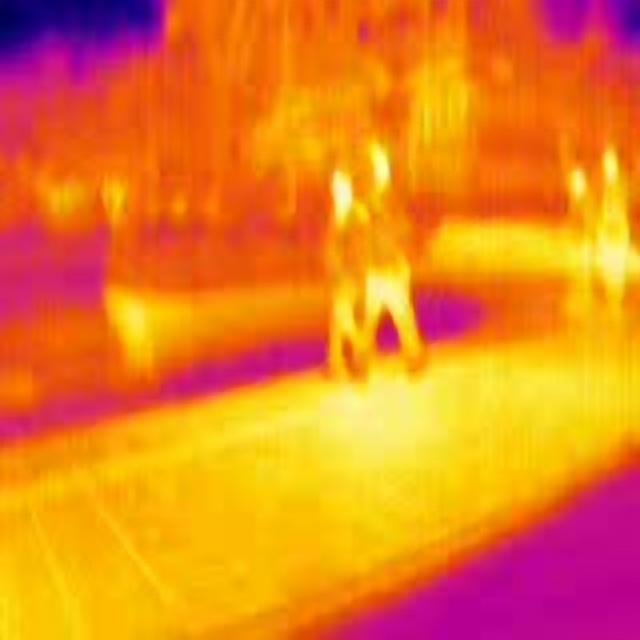
Detected objects:
label: person
label: person
label: person
label: person